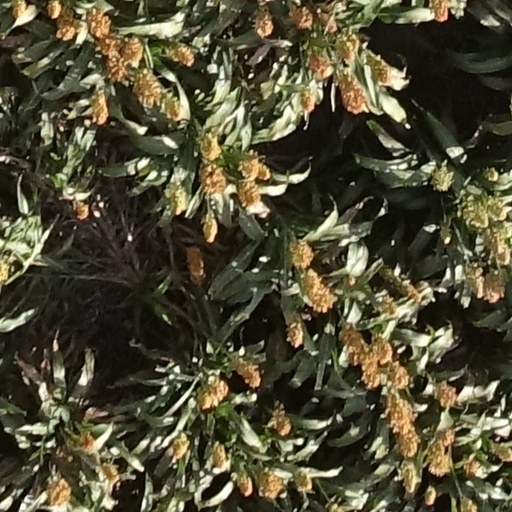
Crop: sorghum